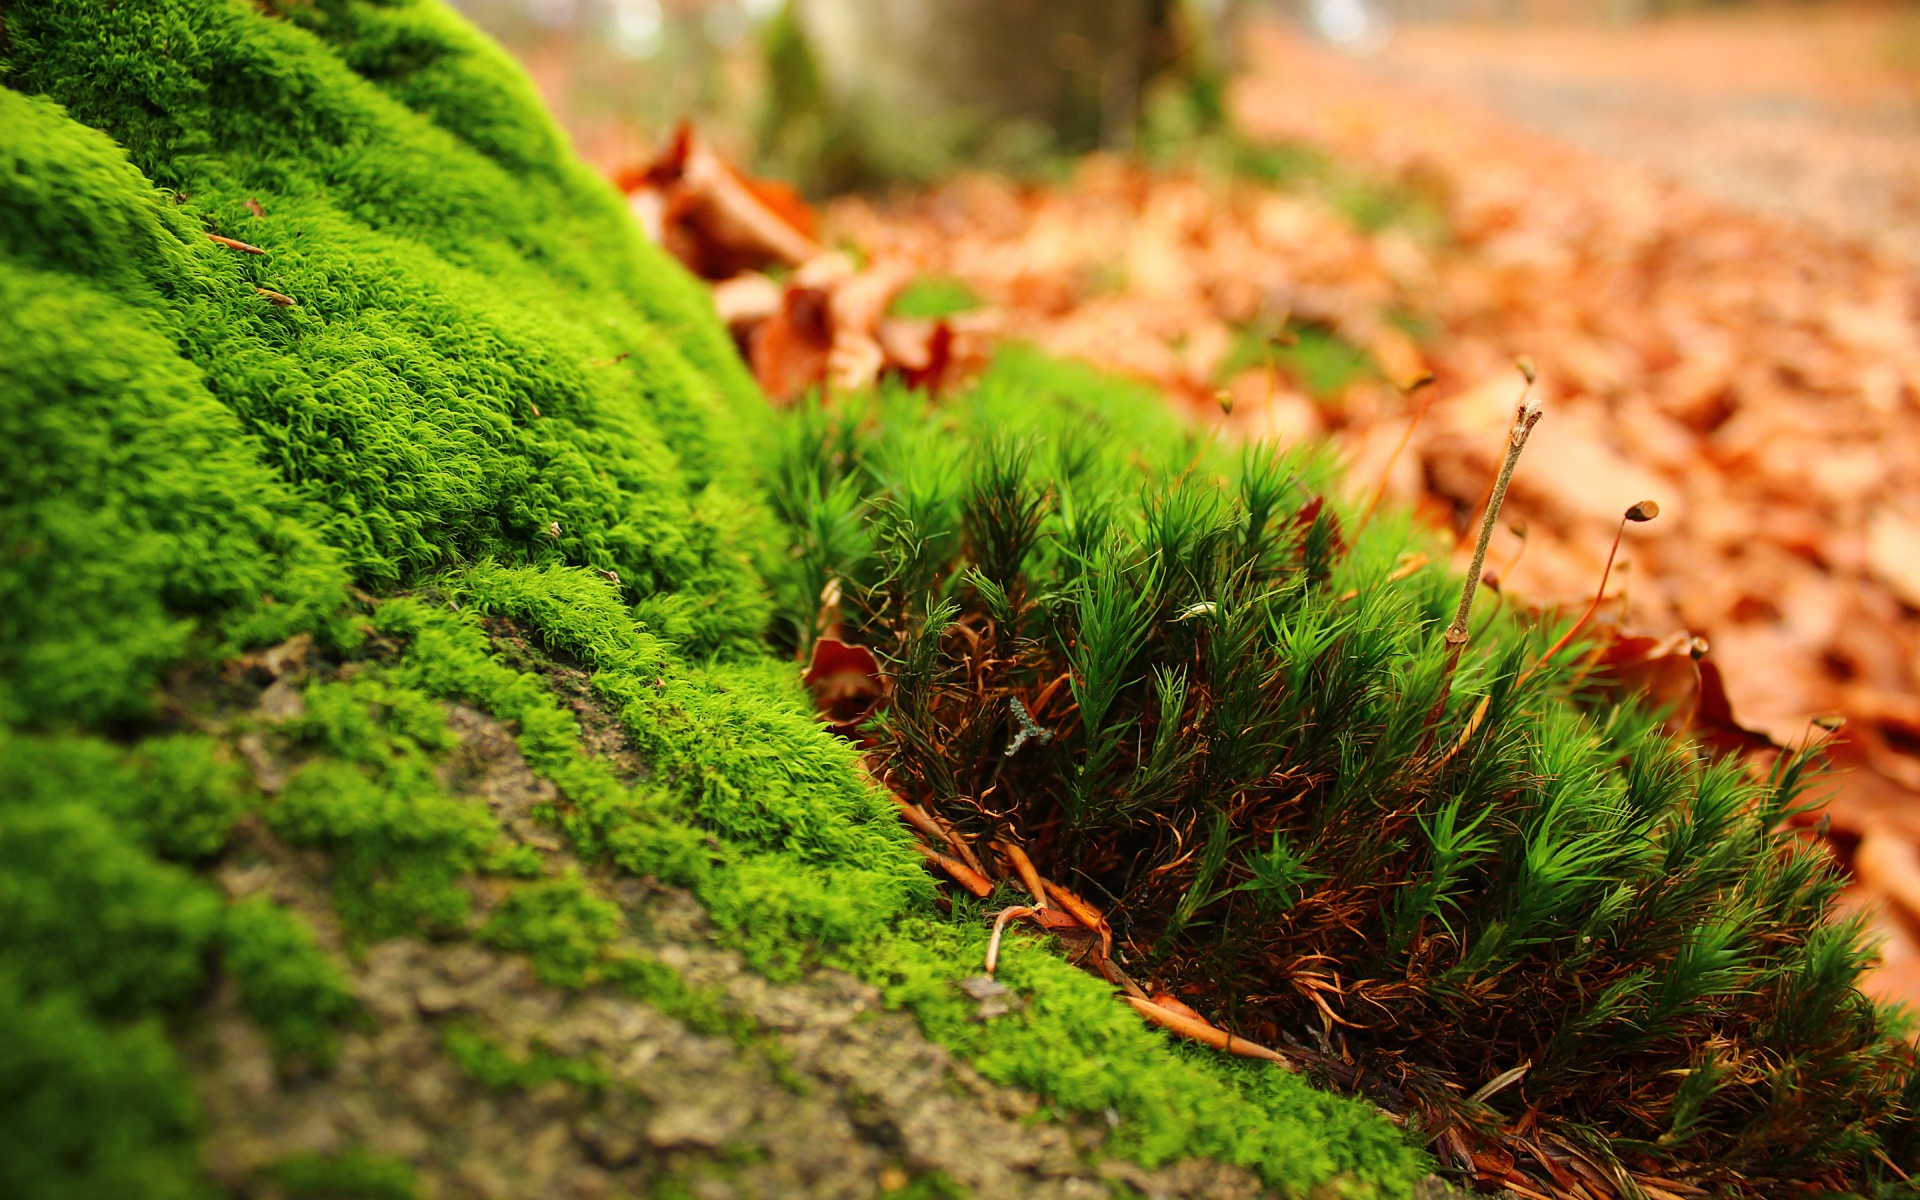
green, macro, moss, vegetation, ecosystem, plant, non vascular land plant, biome, grass, tree, vascular plant